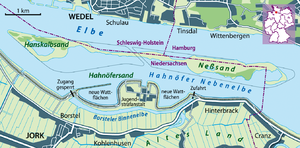
Jork / Kultur og seværdigheder
Jork er en kommune ved Elben i Niedersachsen i Landkreis Stade ved den sydvestlige grænse til Hamborg og centrum for Altes Land, som er kendt for sine mange frugtplantager. Området er med sine 14 300 hektar et af de største sammenhængende frugtområder i Centraleuropa.